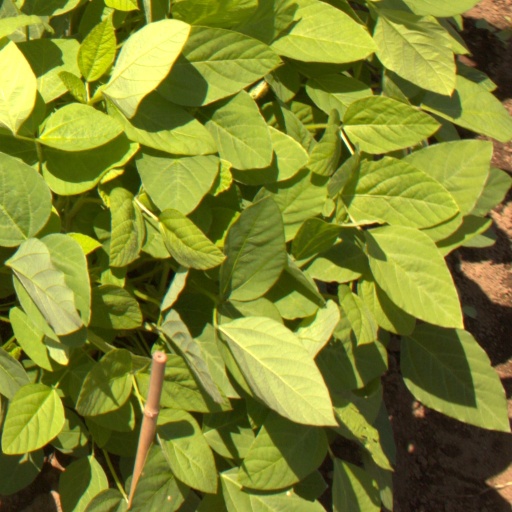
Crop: soybean